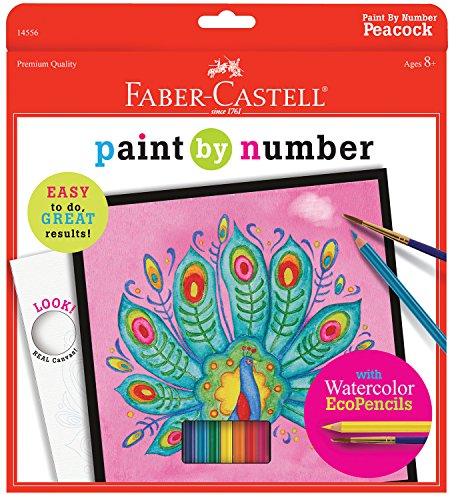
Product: Faber-Castell - Paint By Number Peacock Art Kit - Premium Kids Crafts
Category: Toys & Games | Arts & Crafts | Craft Kits | Paint-By-Number Kits
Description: WATERCOLOR ART: The paint is in the pencils Use premium quality Faber-Castell Watercolor EcoPencils to bring your peacock to life in vibrant color.
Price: $12.38
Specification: ProductDimensions:10.8x1x11.8inches|ItemWeight:10.4ounces|ShippingWeight:12ounces(Viewshippingratesandpolicies)|DomesticShipping:ItemcanbeshippedwithinU.S.|InternationalShipping:Thisitemisnoteligibleforinternationalshipping.LearnMore|ASIN:B003WFQD56|Itemmodelnumber:FC14556|Manufacturerrecommendedage:8-12years